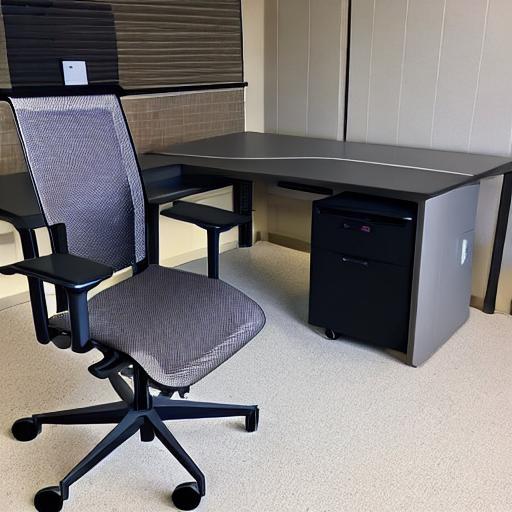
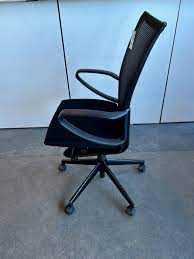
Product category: items_chair
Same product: no